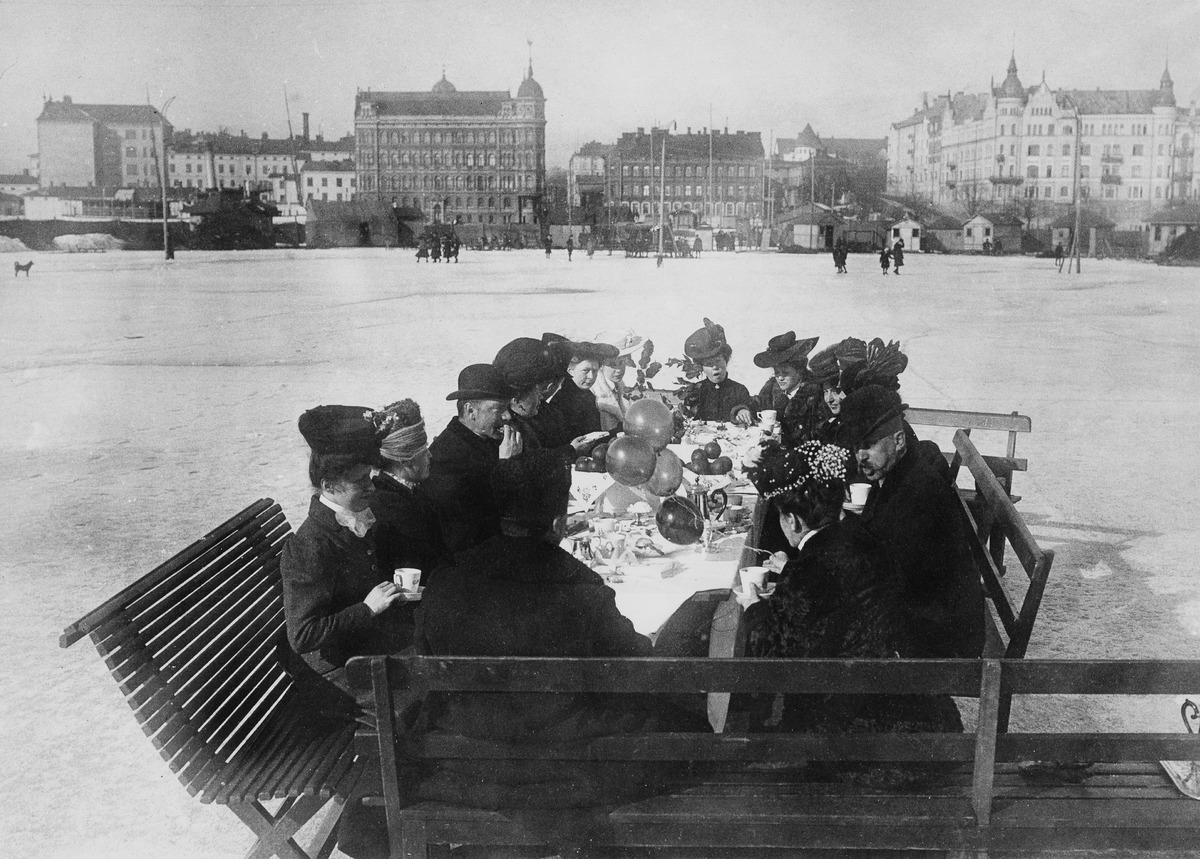
Luistelijoita kahvilla Pohjoissataman luistinradalla (Helsingfors Skrinnskoklubb)
sisällön kuvaus: Luistelijoita kahvilla Pohjoissataman luistinradalla (Helsingfors Skrinnskoklubb). Taustalla vasemmalla Borgströmin tupakkatehtaan rakennuksia, palatsimainen Standertskjöldin talo, Bäckin talo ja oikealla Pohjoisranta 10 kulmatorneineen. mustavalkoinen
Ajankohta: kuvausaika 1906
Paikka: Suomi, Uusimaa, Helsinki, Kruununhaka Helsinki, Pohjoissatama
Aiheet: talviurheilu luistelu, jää jääpeite, kattaus, rakennukset, kahvi, luistelijat